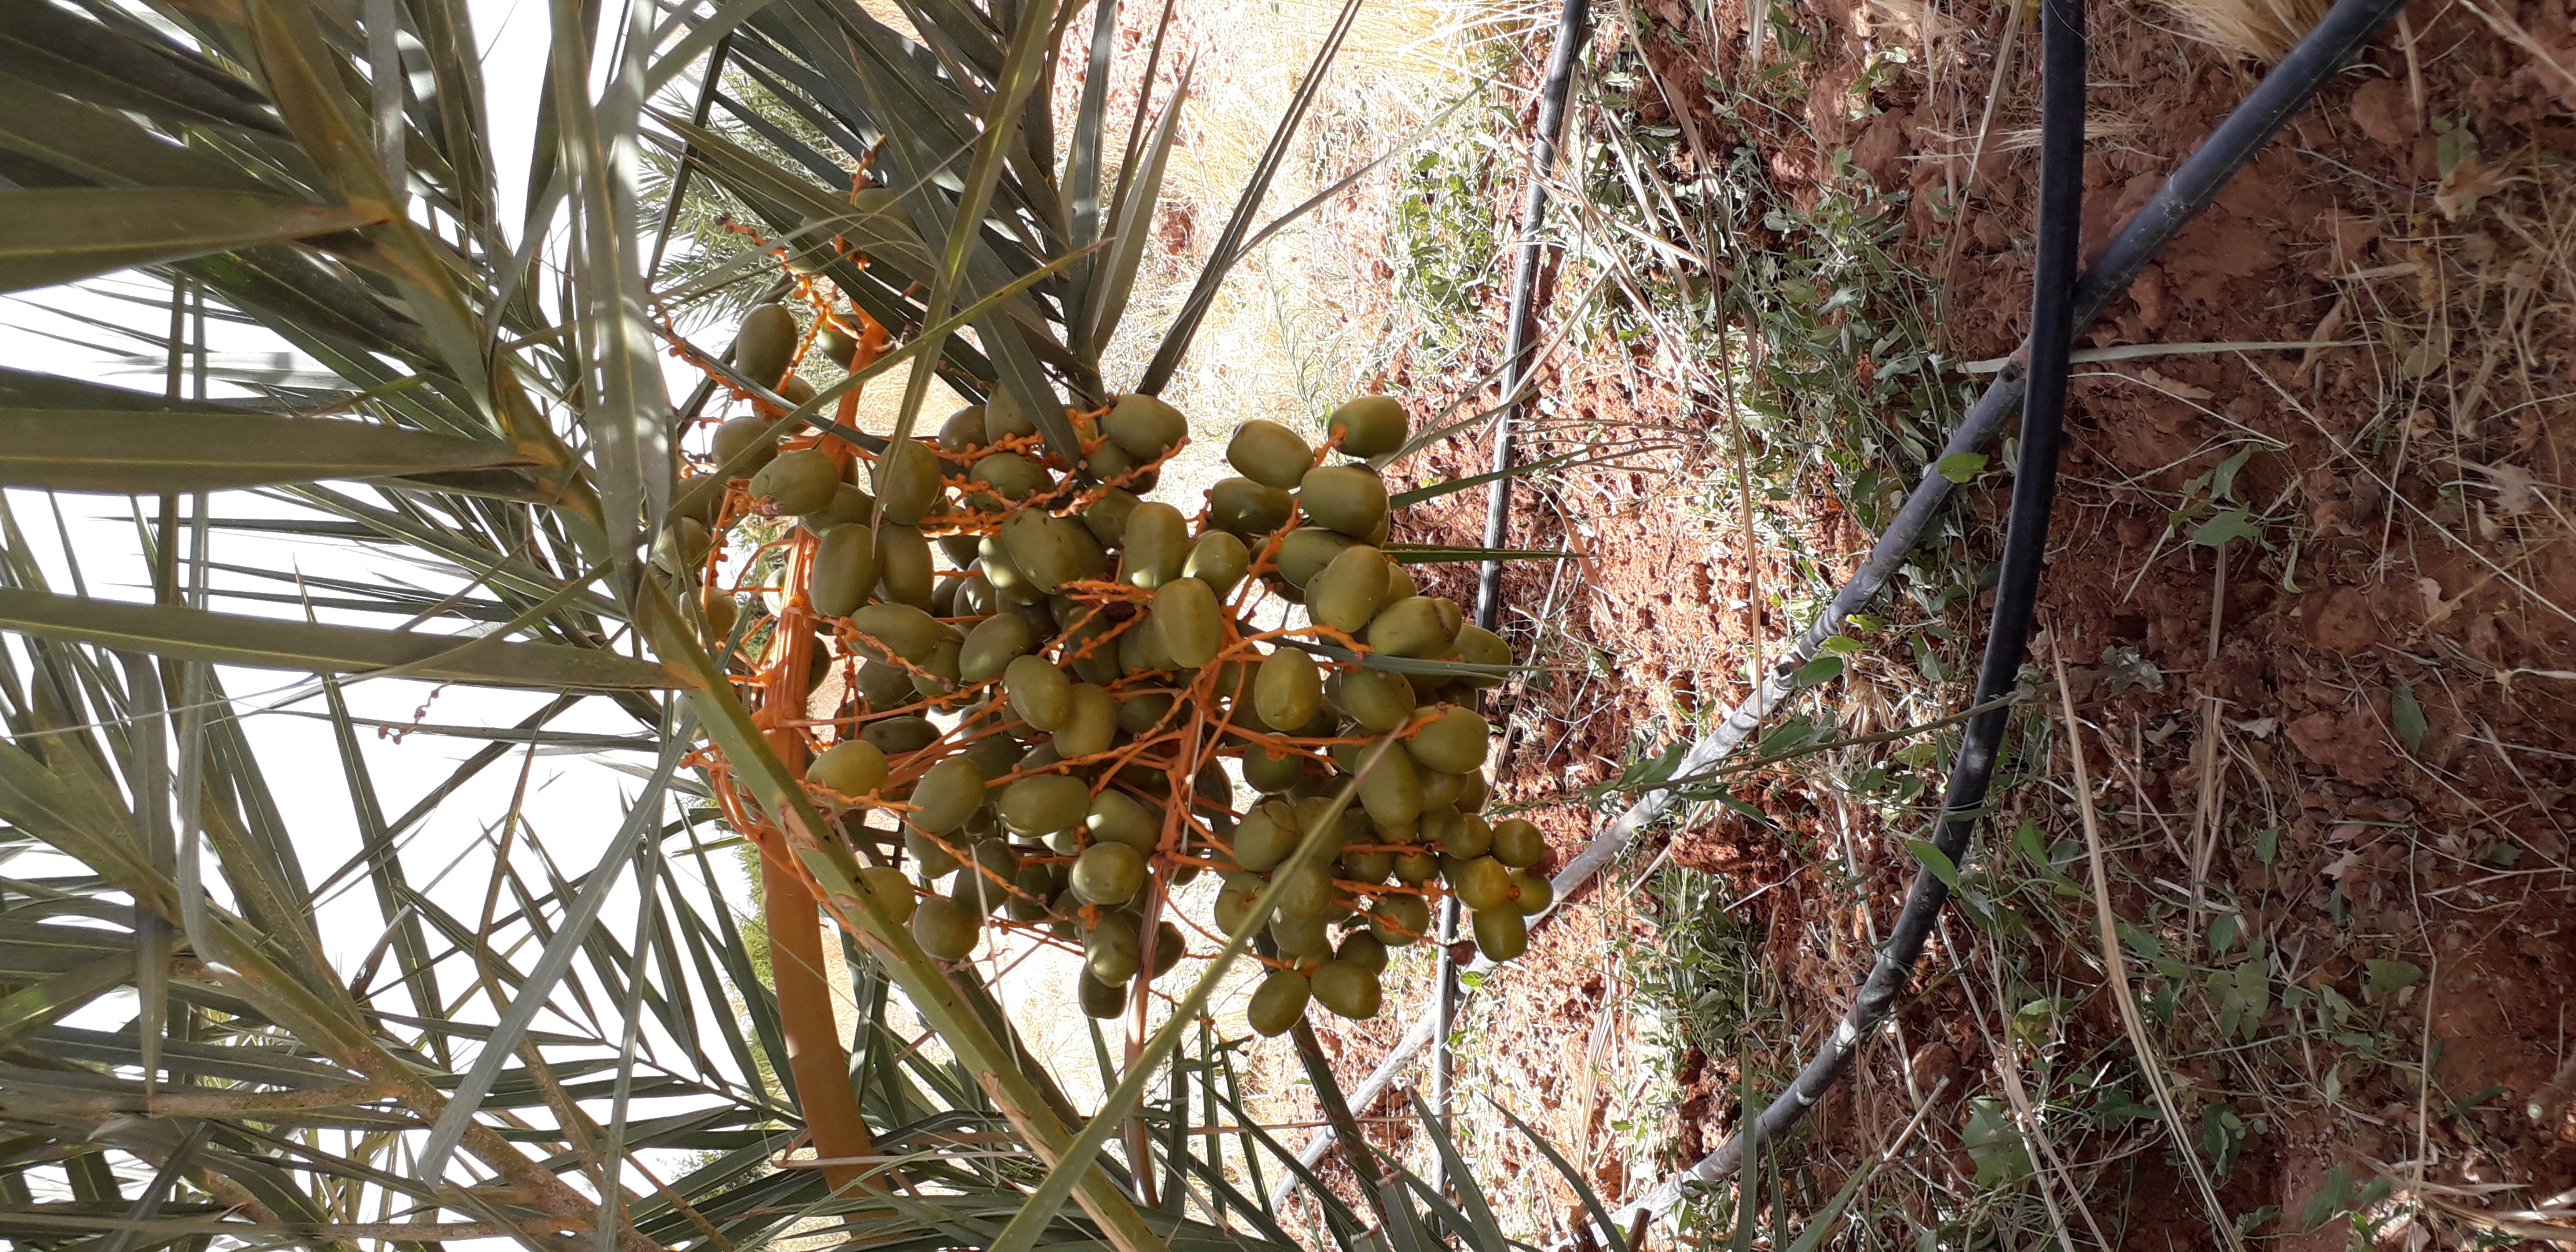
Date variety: Boufagous